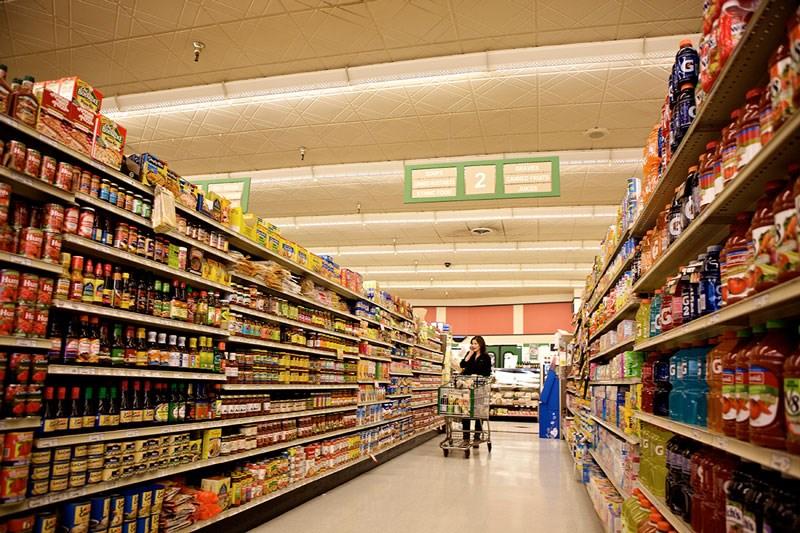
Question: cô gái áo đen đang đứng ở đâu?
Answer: cô gái đang đứng giữa các quầy hàng trong siêu thị